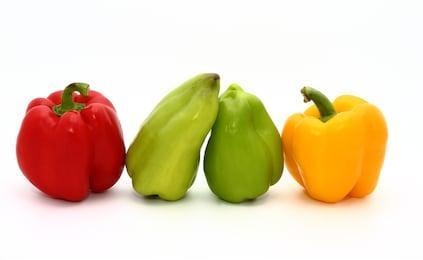
Label: capsicum